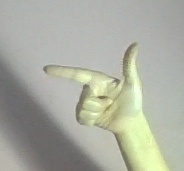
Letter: yaa